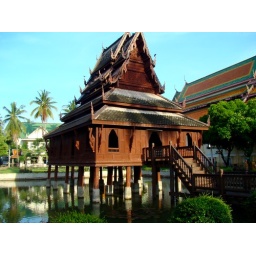
Tripitika library at Wat Thung Sri MeuangThis beautiful building near the center of Ubon Ratchathani contains Buddhist texts.